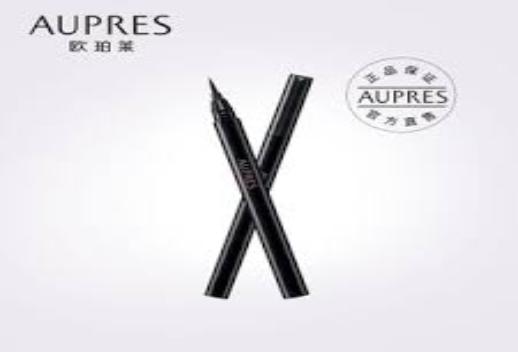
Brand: AUPRES
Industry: Necessities